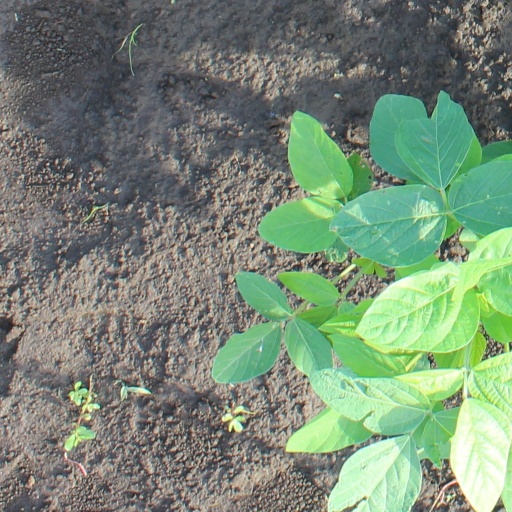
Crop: soybean